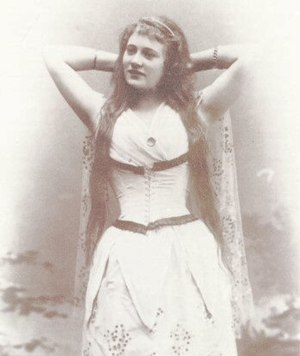
Amanda Nielsen
"""Edith"", hvis borgerlige navn var Amanda Jensine Nilsson var en dansk visesangerinde.